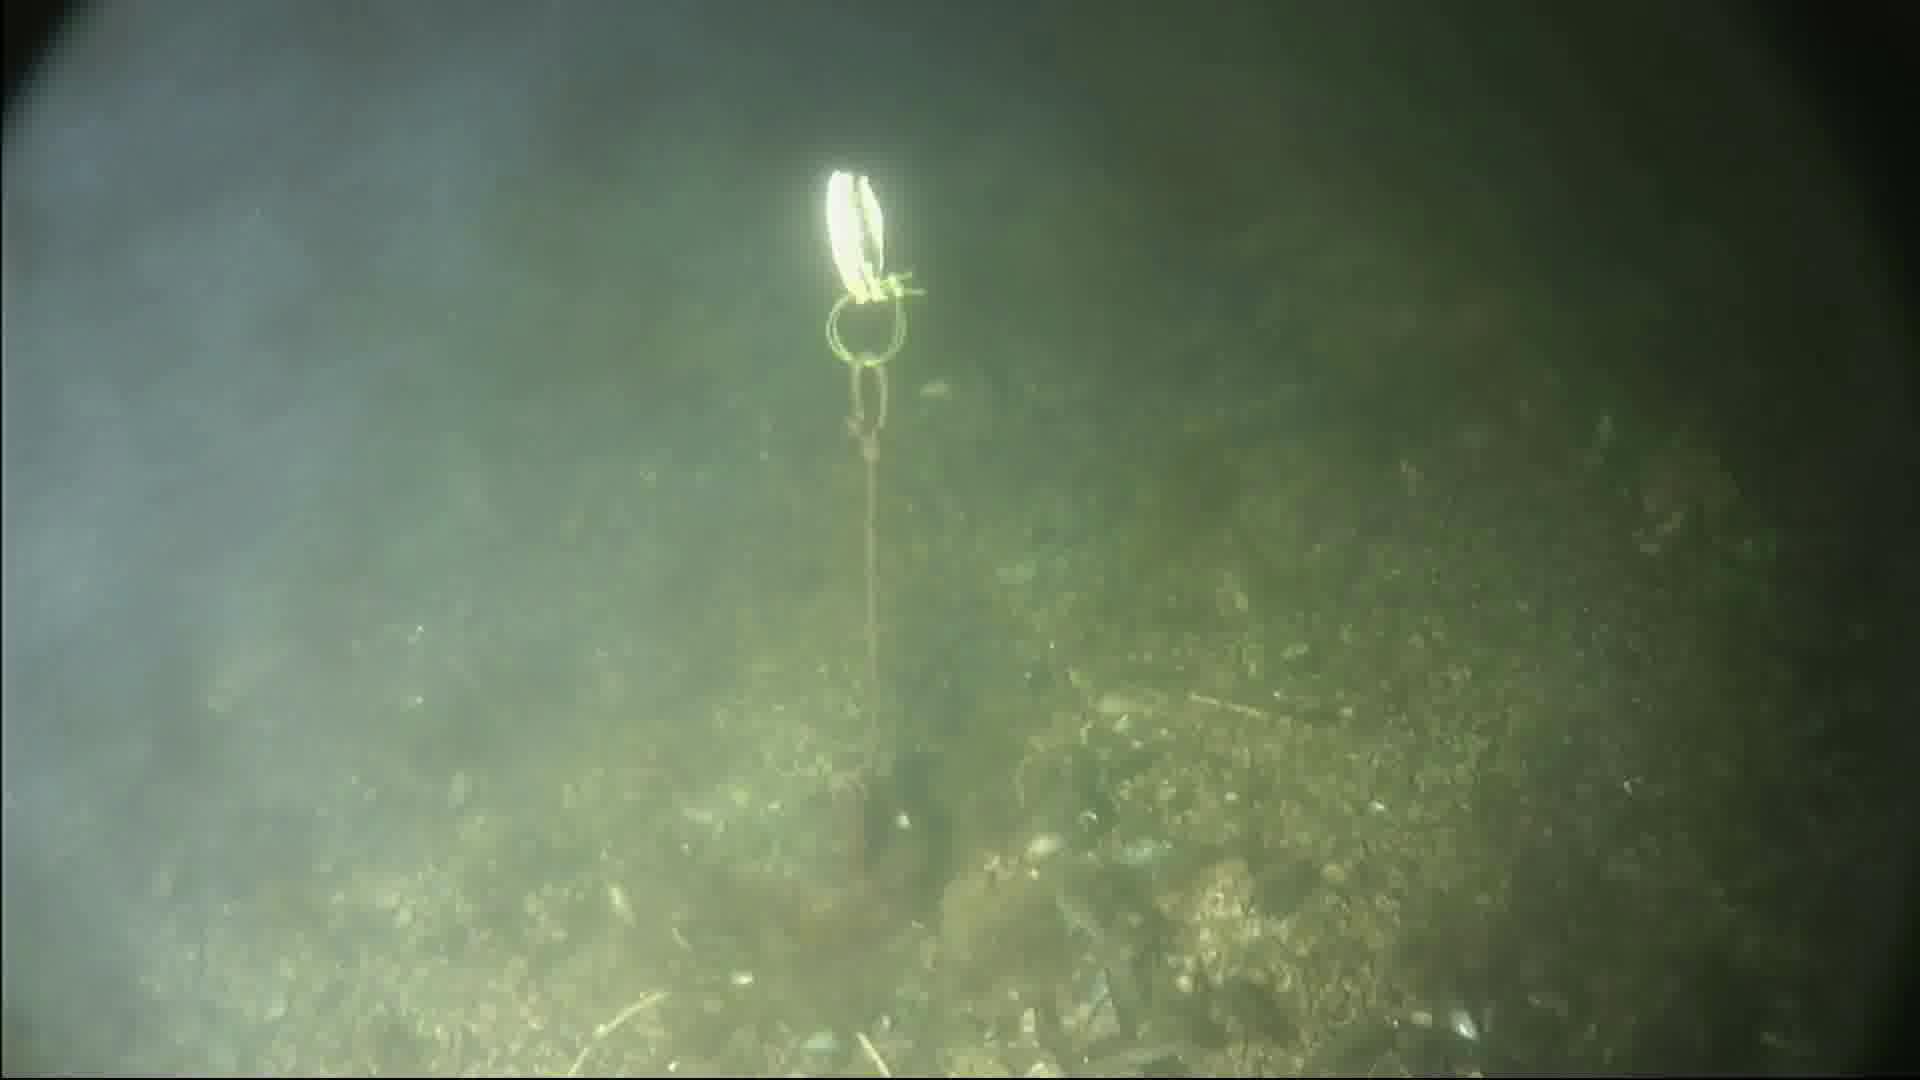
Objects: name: small_fish